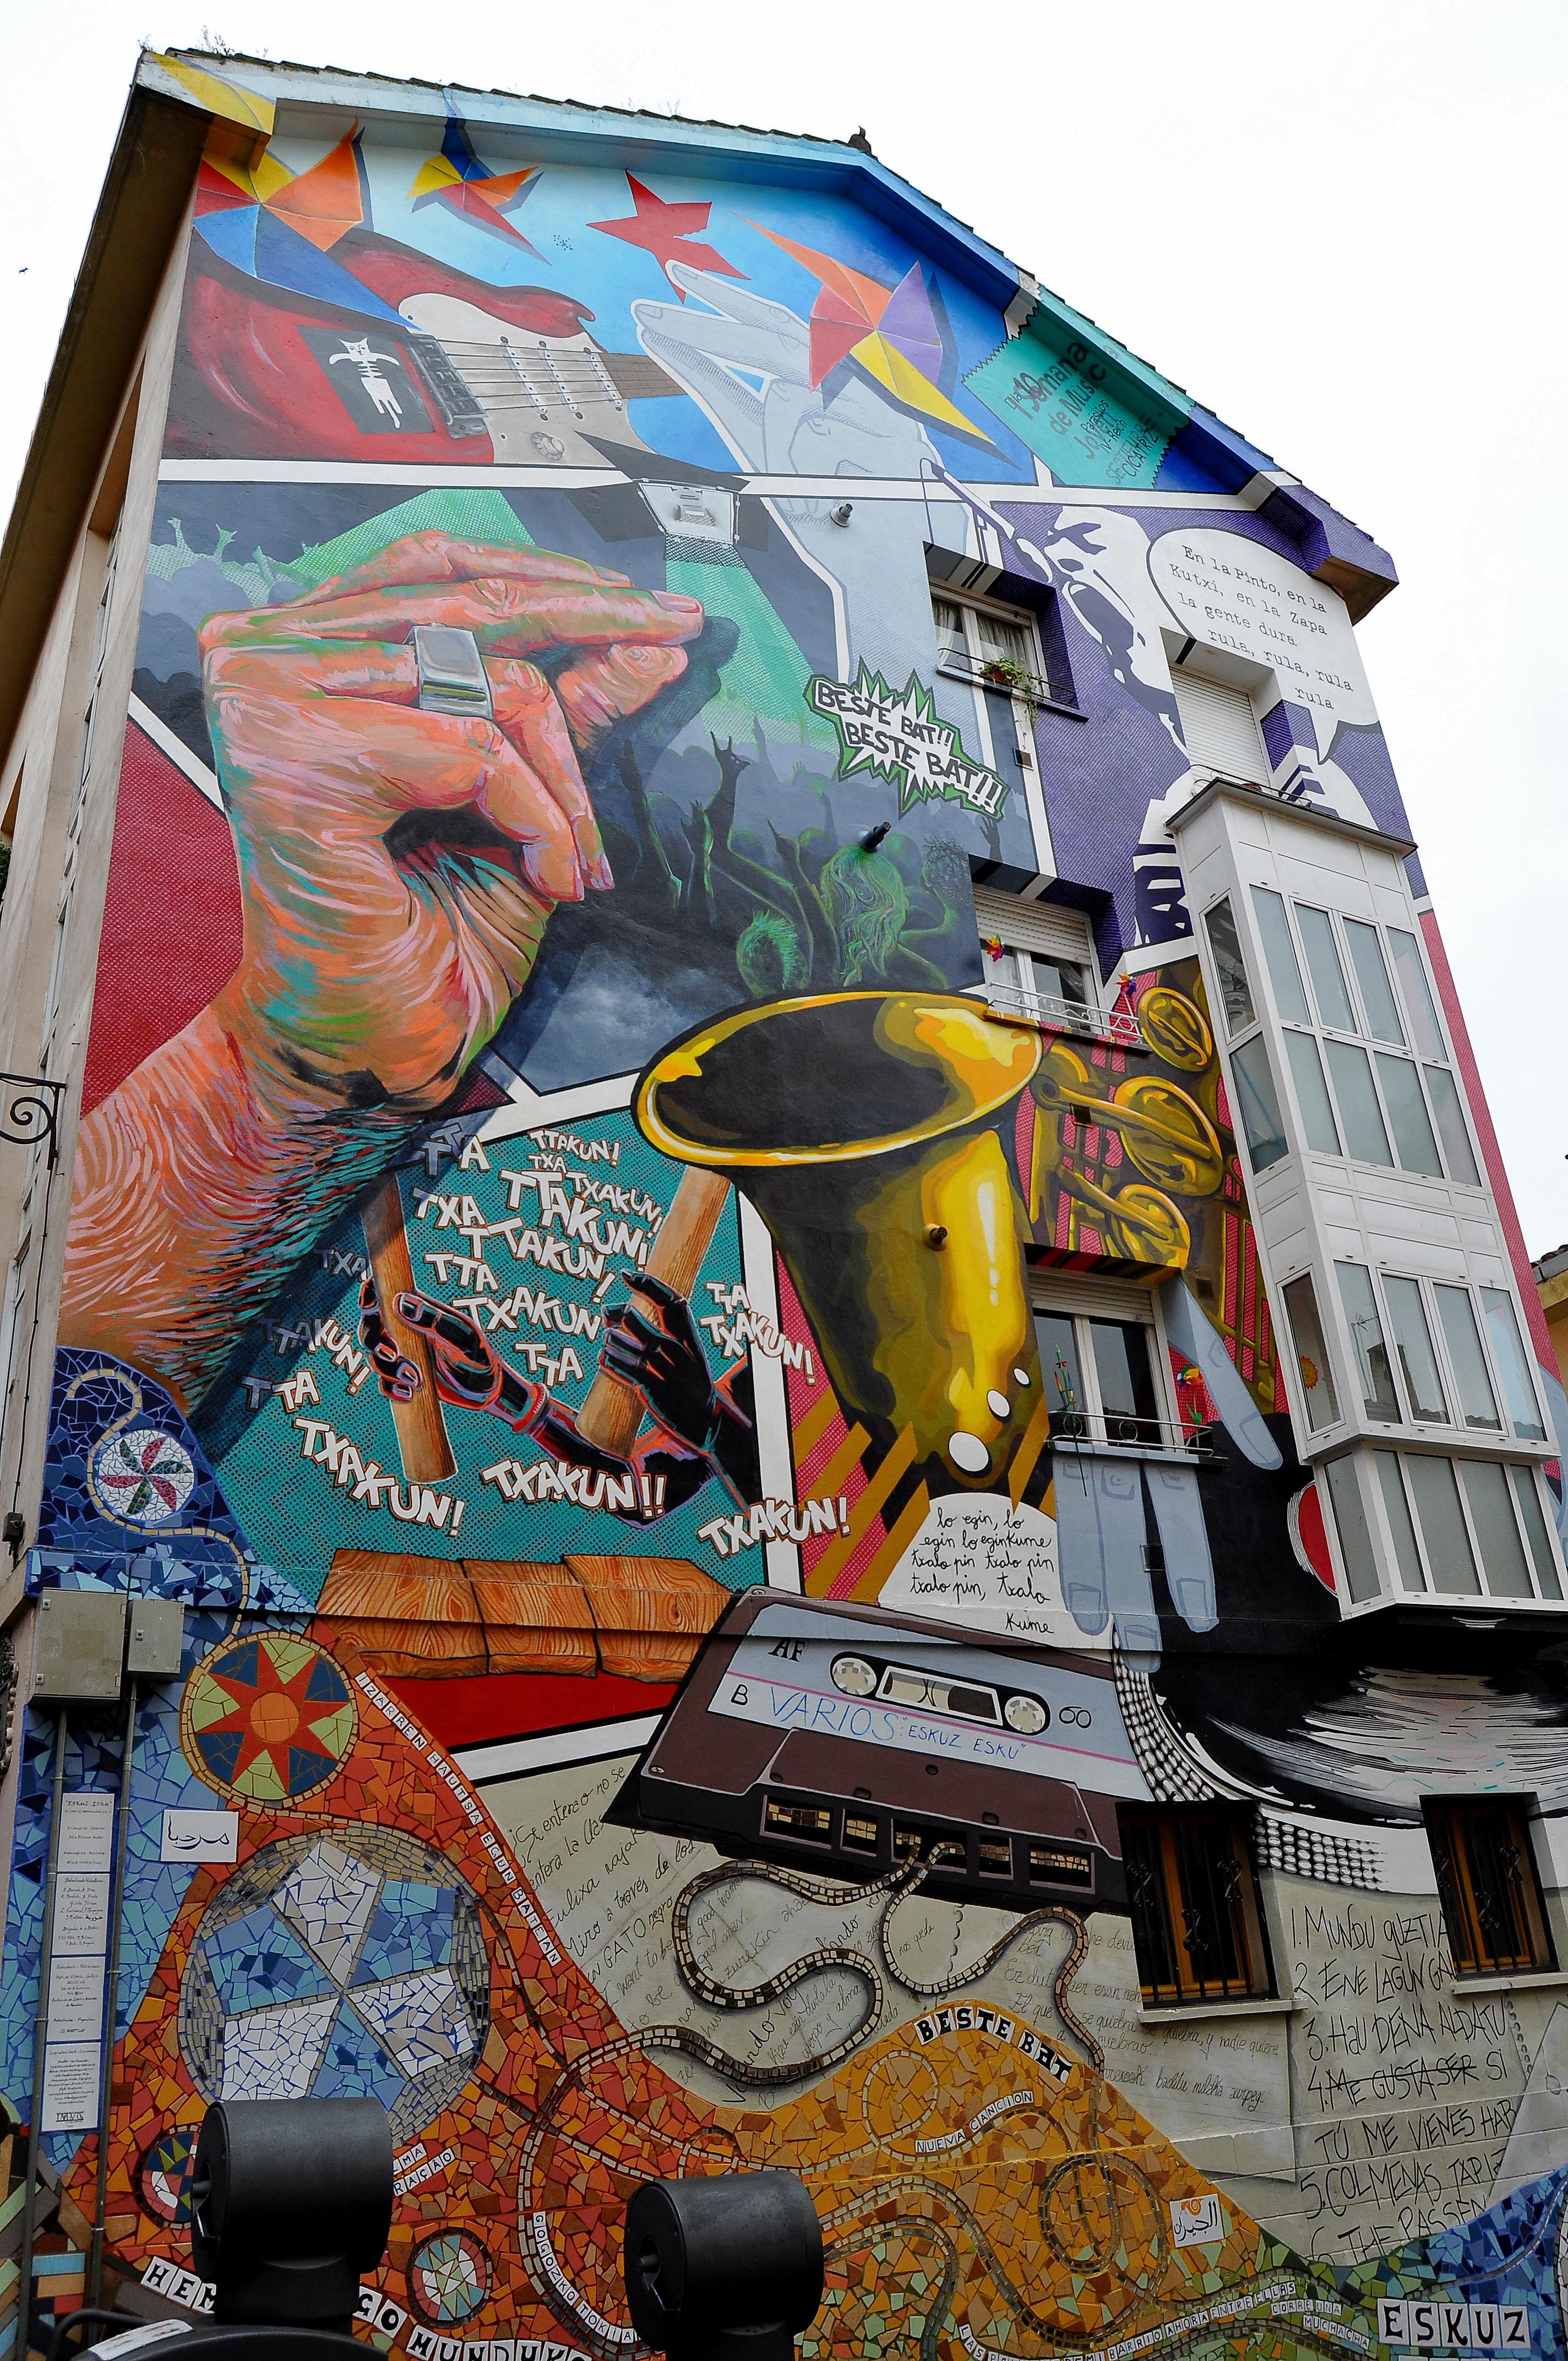
graffiti, painting, street art, art, spain, illustration, mural, paisvasco, comics, espana, nikond90, ggl1, gaby1, paisajeslandscape, murales, pinturasencasas